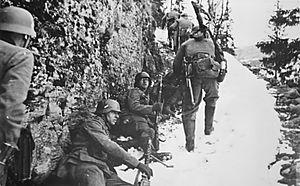
L’histoire de la Norvège est largement liée à celle du reste de la Scandinavie mais sa situation à l'ouest de cette péninsule lui confère une longue façade maritime donnant sur l'océan Atlantique à travers la mer du Nord et la mer de Norvège, ce qui fait l'originalité de son histoire par rapport à ses voisins. Peuplée par les Samis ou Lapons à partir du Xᵉ millénaire av. J.-C. puis par des peuples germaniques, elle fait partie des territoires d'origine des Vikings. Apportant de nouvelles techniques et utilisant plus largement l'écrit, ces derniers dominent culturellement les Samis. Les conflits ouverts sont cependant peu nombreux et ces populations accèdent, dans la deuxième moitié du XXᵉ siècle, à une pleine reconnaissance.